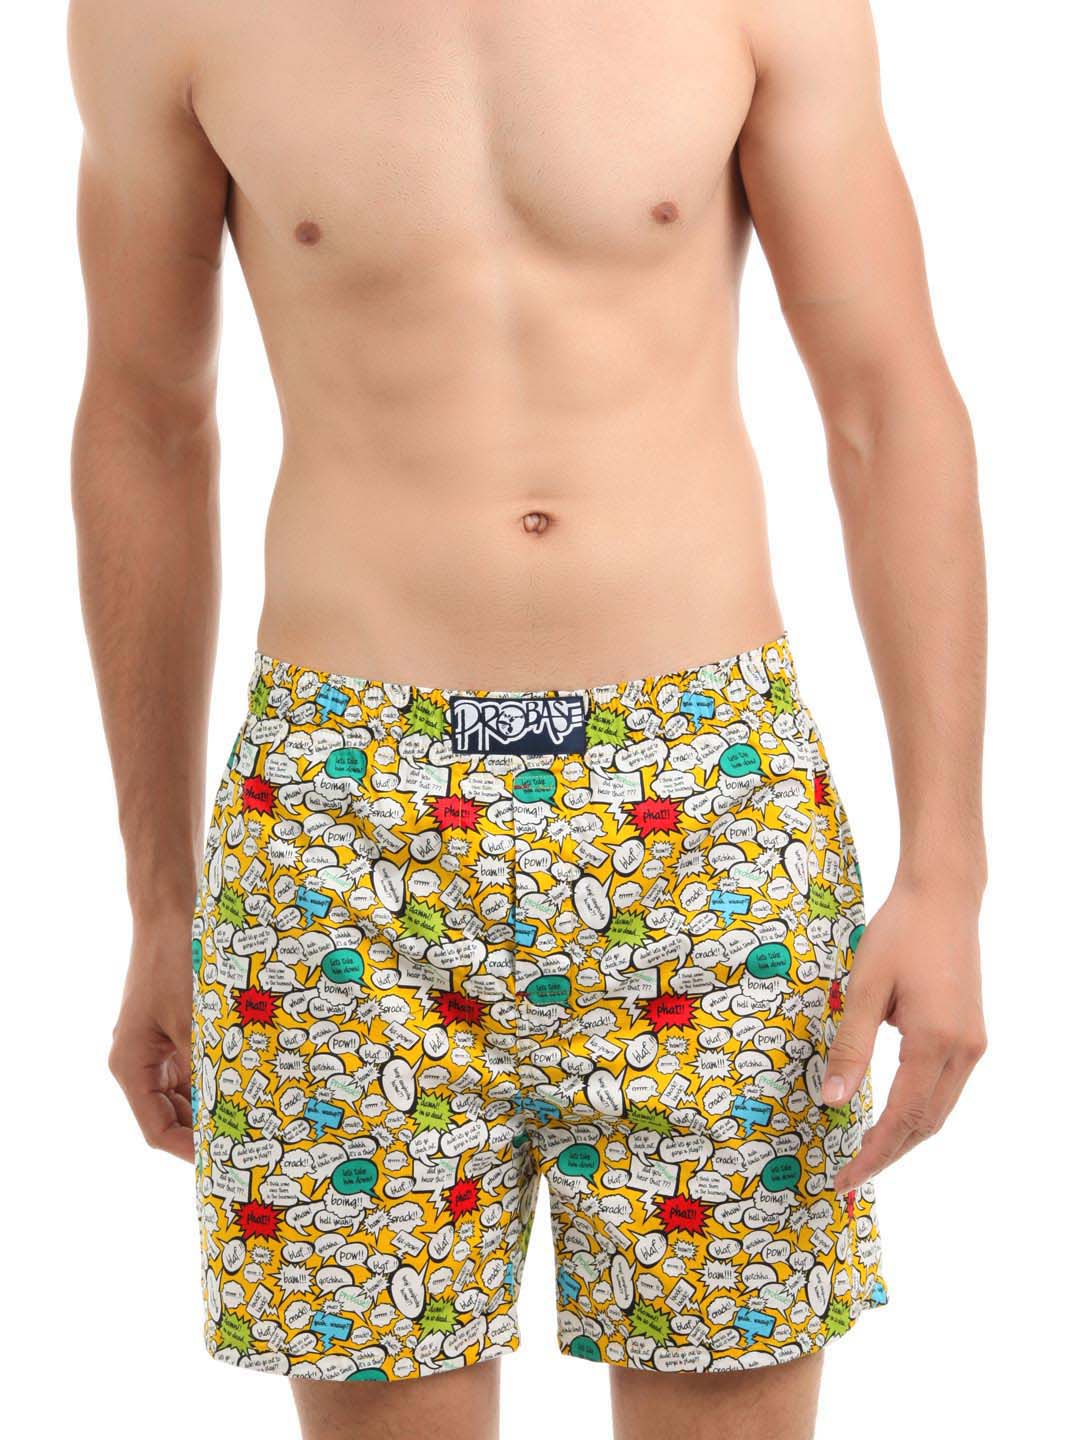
Probase Multicoloured Printed Boxers
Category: Apparel / Innerwear / Boxers
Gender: Men
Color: Multi
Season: Summer 2016
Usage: Casual